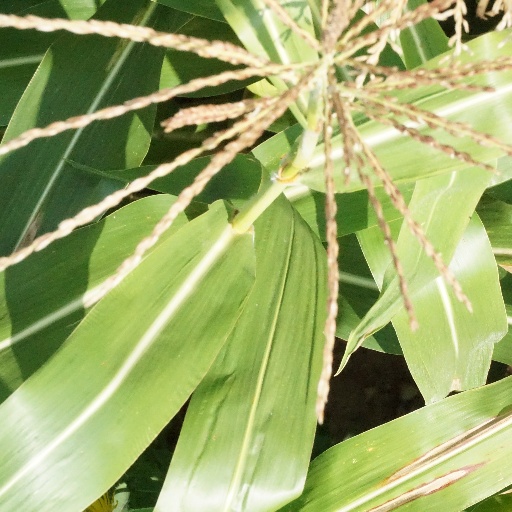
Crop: maize; corn